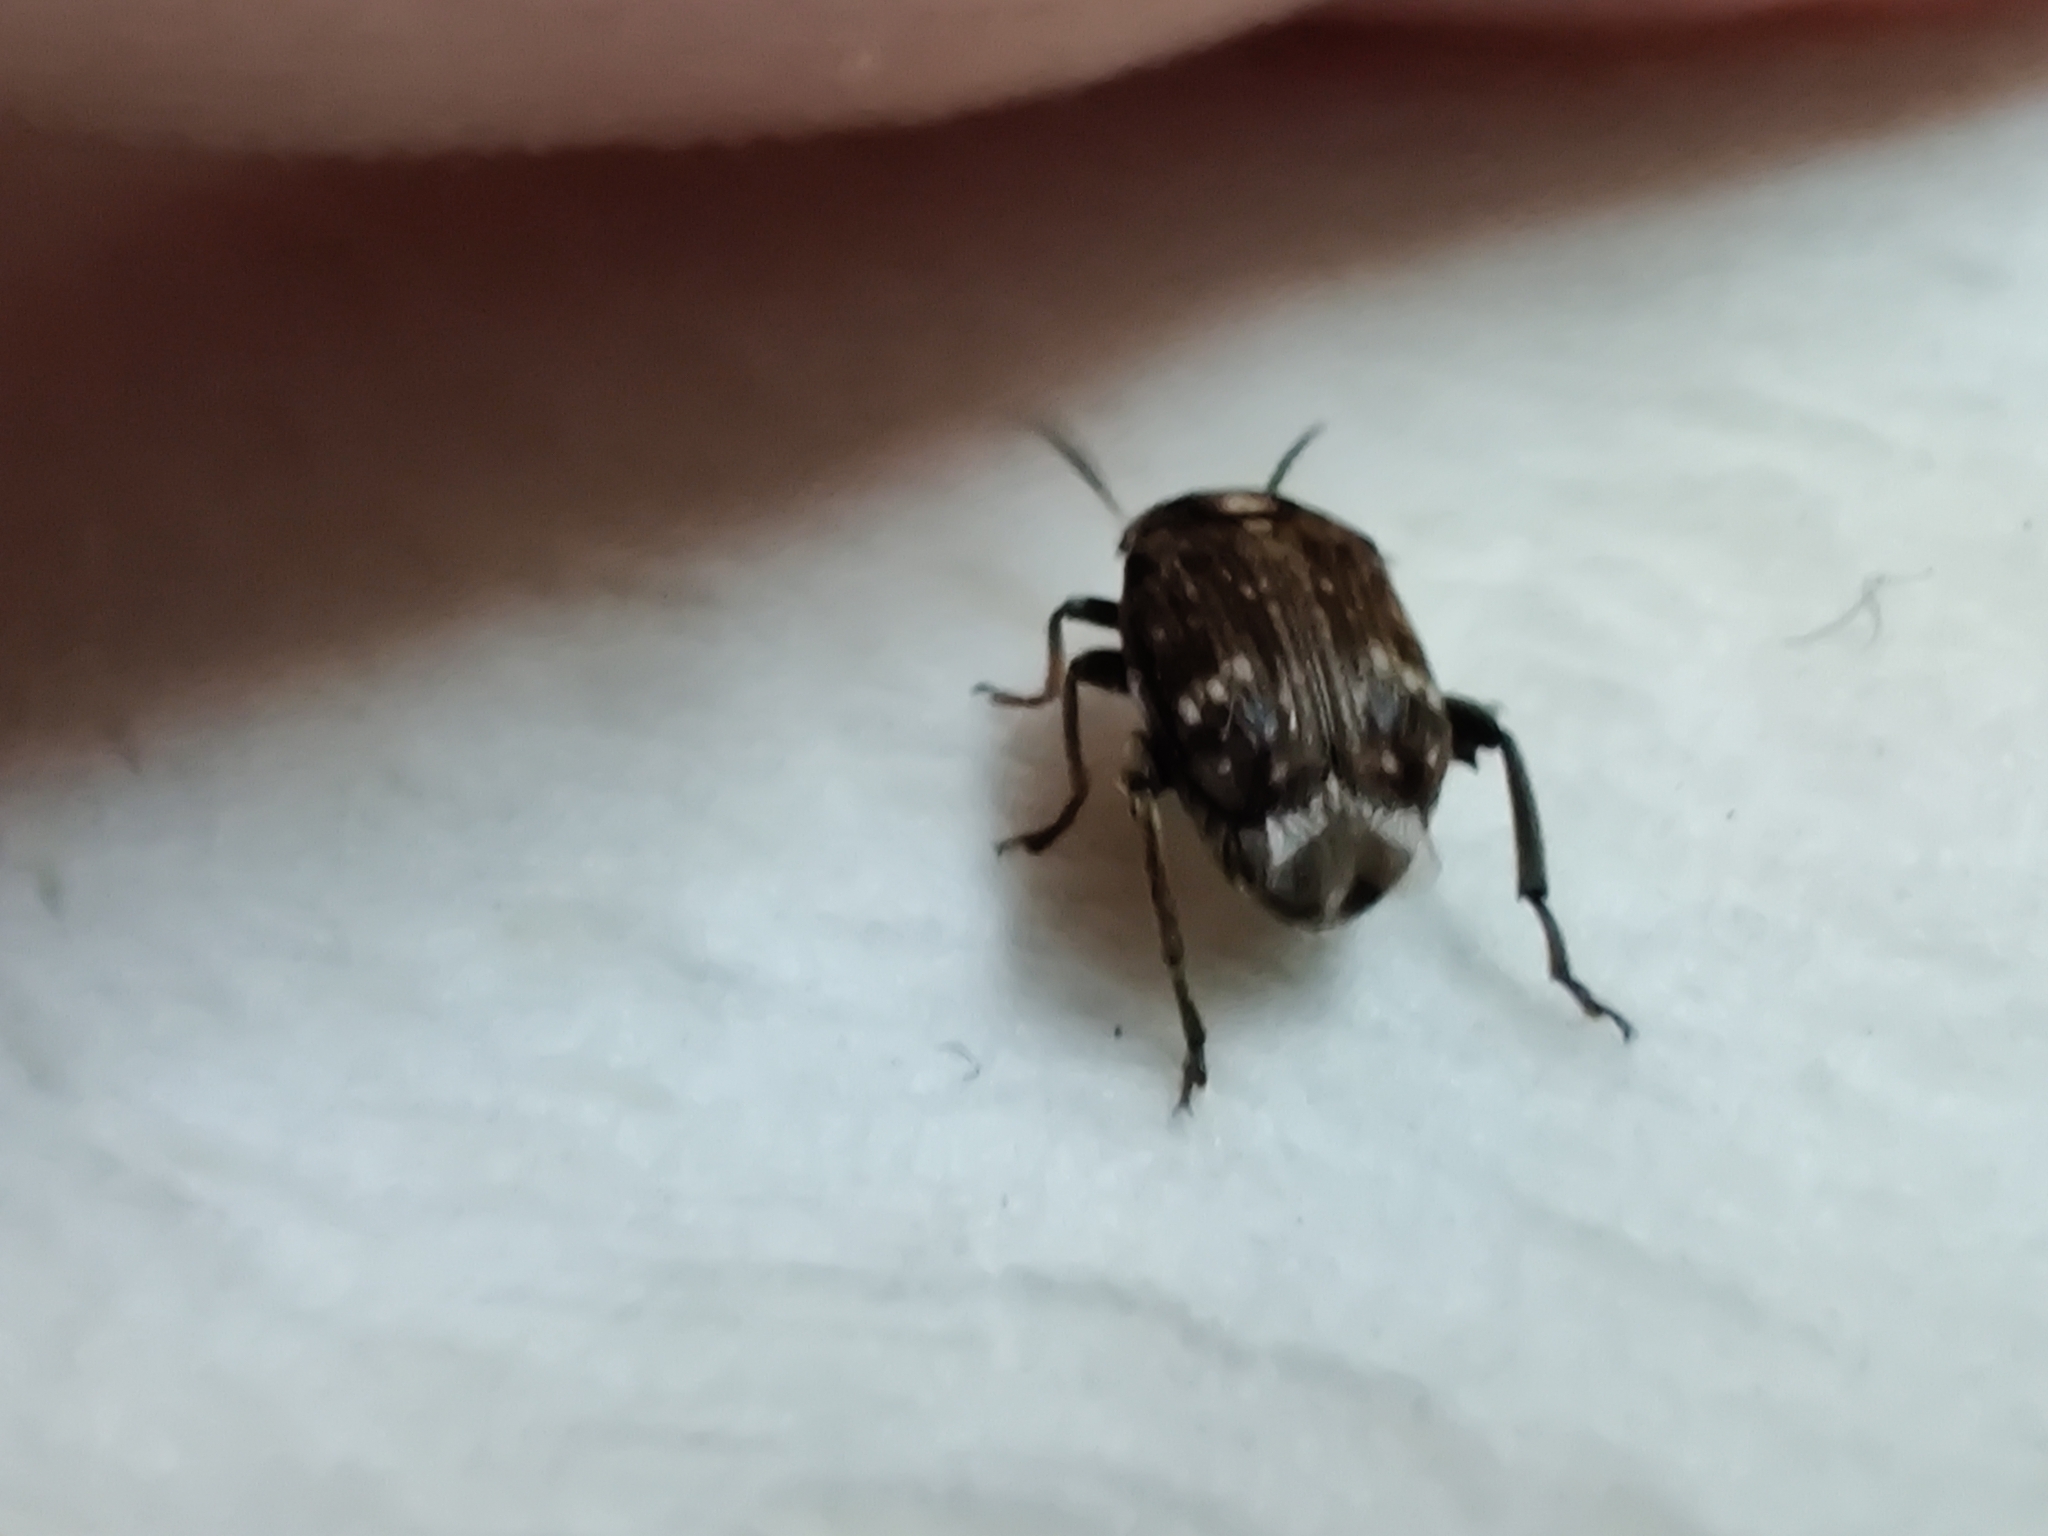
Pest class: pea_weevil